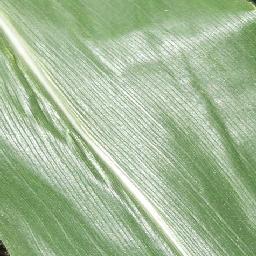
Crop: corn
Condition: (maize)_healthy